Untogether

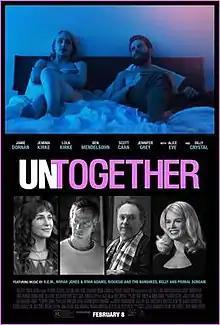
Theatrical release poster

Untogether is an American drama film written and directed by Emma Forrest. Her directorial debut, it stars Jamie Dornan, Ben Mendelsohn, Lola Kirke and Jemima Kirke. The film centers on a recovering addict who attempts to get her writing career back on track.